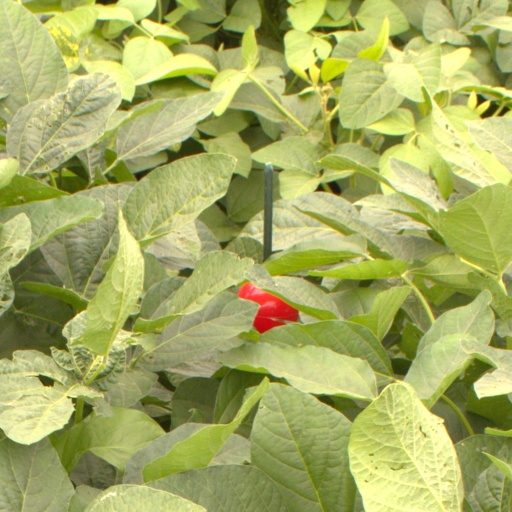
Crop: soybean